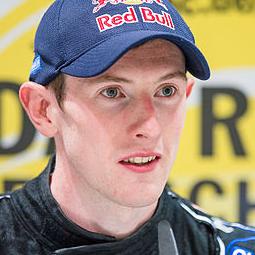
Age: 25